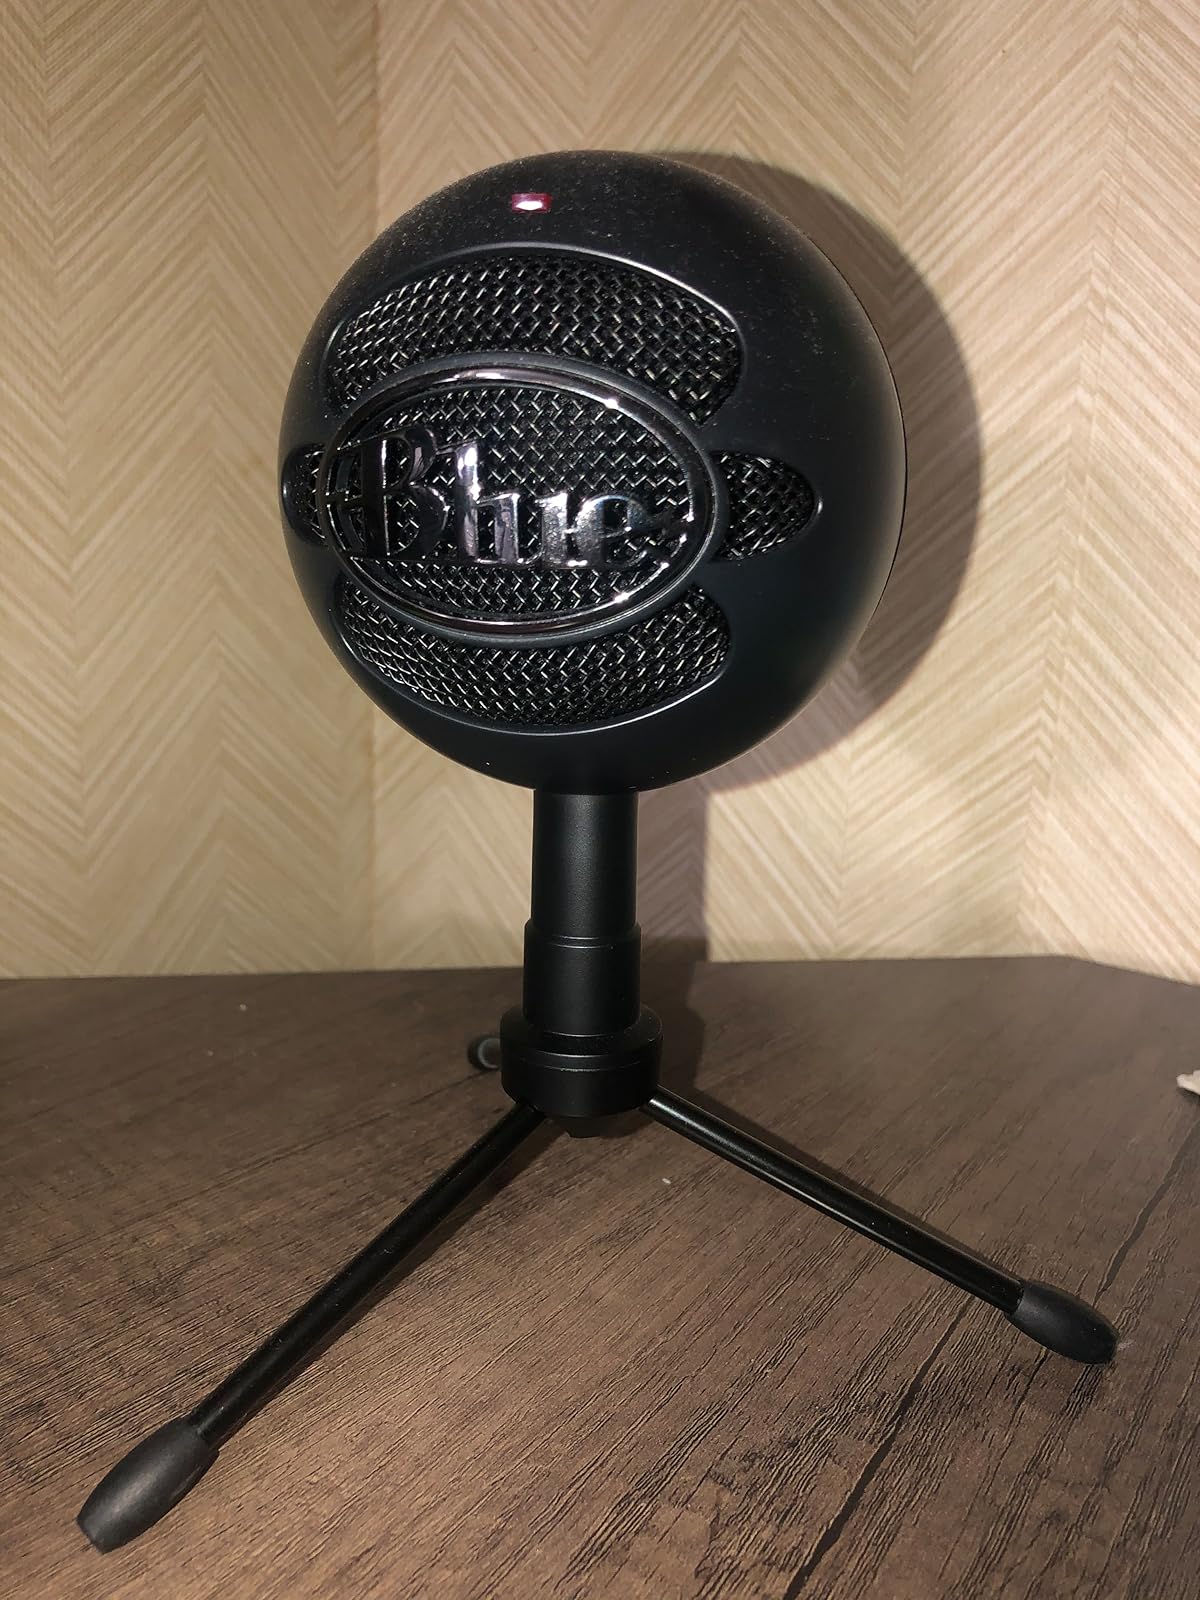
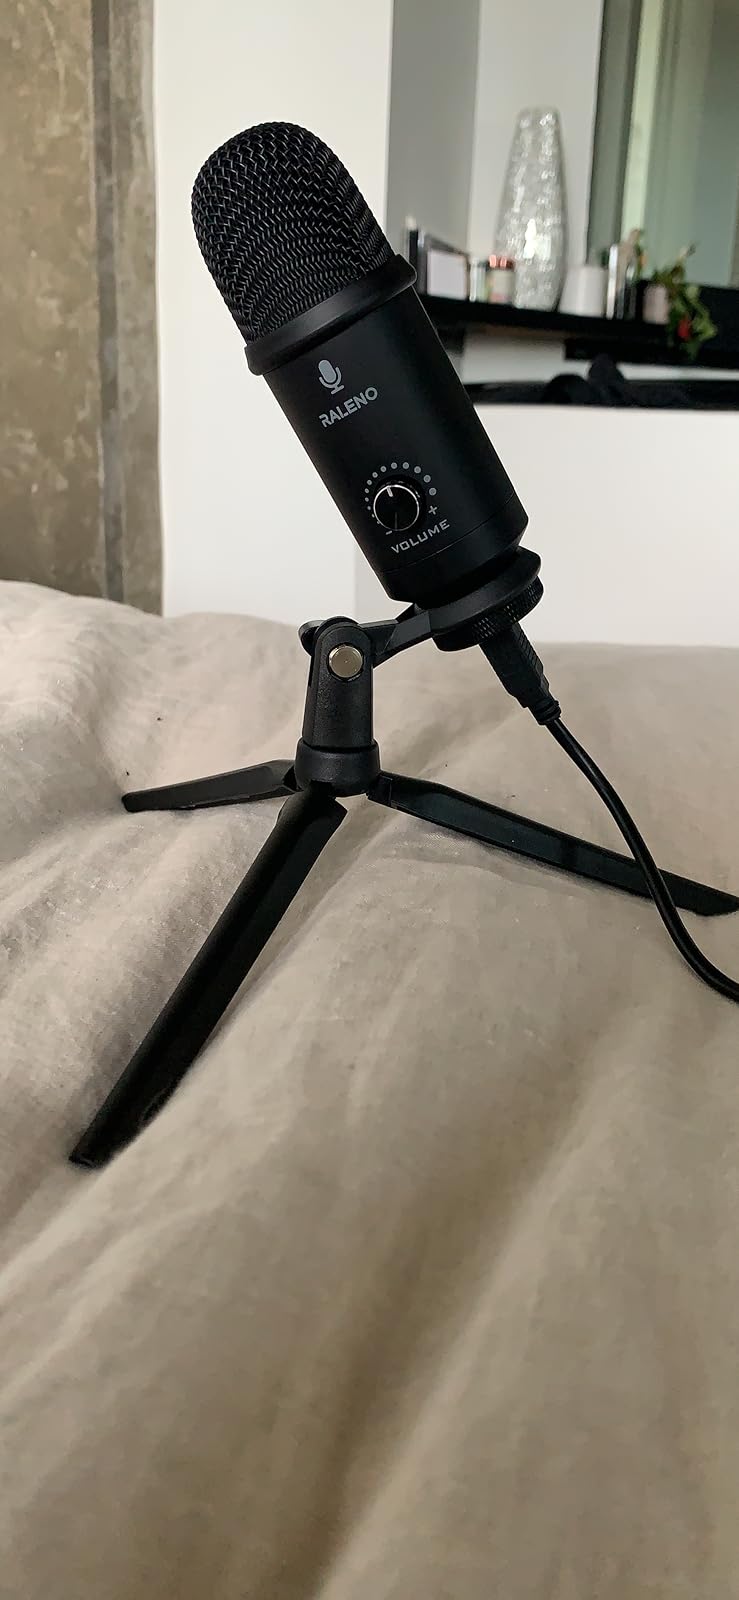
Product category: microphone
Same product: no